Dwarf spiral galaxy

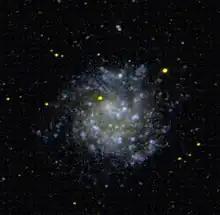
NGC 5474, an example of a dwarf spiral galaxy

A dwarf spiral galaxy is the dwarf version of a spiral galaxy. Dwarf galaxies are characterized as having low luminosities, small diameters (less than 5 kpc), low surface brightnesses, and low hydrogen masses. The galaxies may be considered a subclass of low-surface-brightness galaxies.